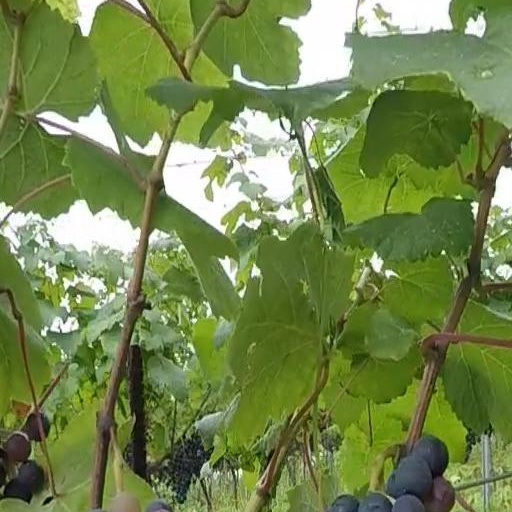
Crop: grape